Demographics of Pakistan

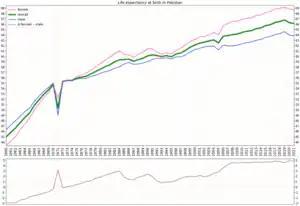
Life expectancy in Pakistan since 1960 by gender

Pakistan's Human Development Index (HDI) value for 2018 is in the medium human development category with a score of 0.560 (152nd rank out of 189 countries and territories) compared to 0.614 (135th rank) for Bangladesh and 0.647 (129th rank) for India. From 1990 to 2018, Pakistan's HDI increased 38.6% from 0.404 to 0.560.